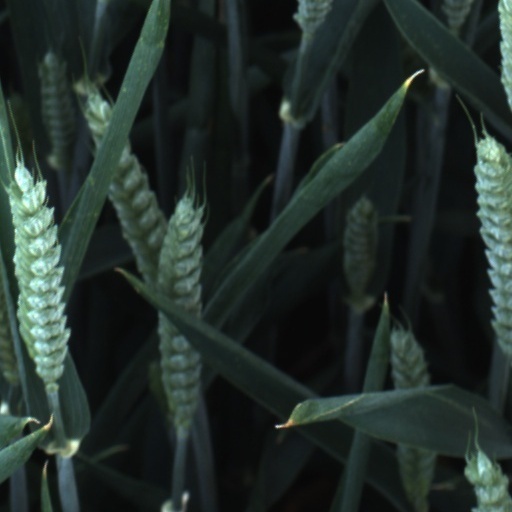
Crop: wheat